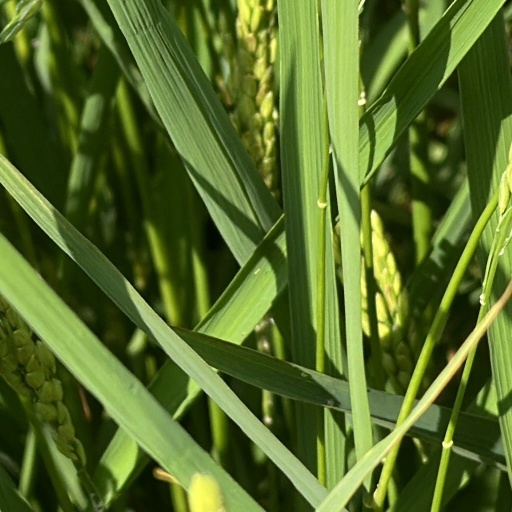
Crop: rice